Flaiano (crater)

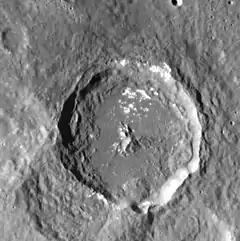
MESSENGER image

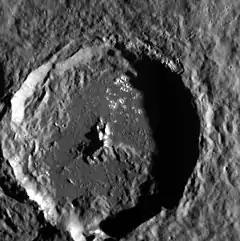
Another MESSENGER image

Flaiano is a crater on Mercury. It has a diameter of . Its name was adopted by the International Astronomical Union (IAU) on March 15, 2013. Flaiano is named for the Italian writer Ennio Flaiano. The crater was first imaged by Mariner 10 in 1974.